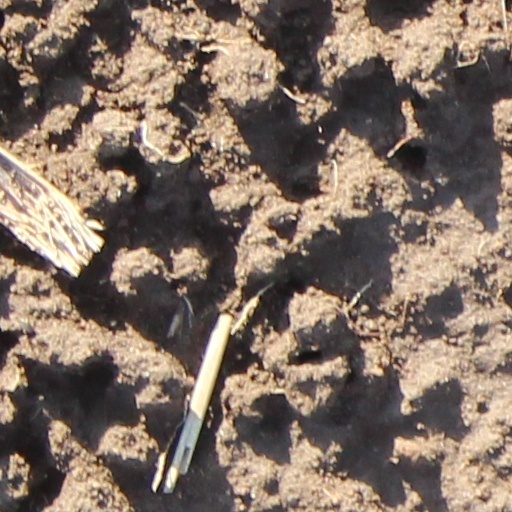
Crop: wheat